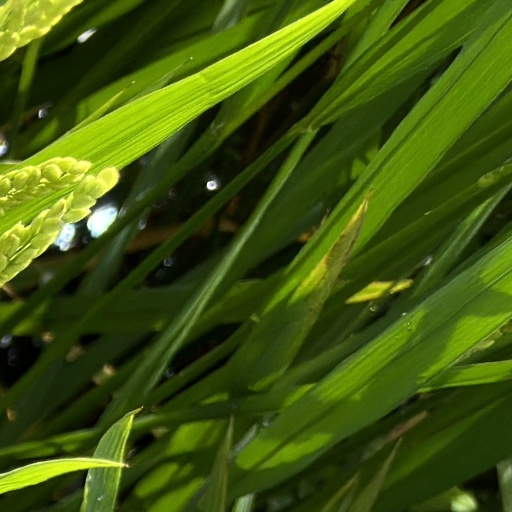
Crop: rice